Cedric Hardwicke

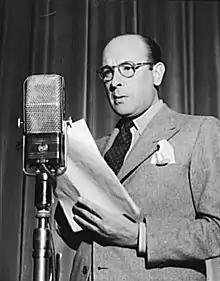
On the radio show "Three Thirds of the Nation", 3 June 1942

Sir Cedric Webster Hardwicke (19 February 1893 – 6 August 1964) was an English stage and film actor whose career spanned over 50 years. His theatre work included notable performances in productions of the plays of Shakespeare and Shaw, and his film work included leading roles in several adapted literary classics.